Alice M. Hayes

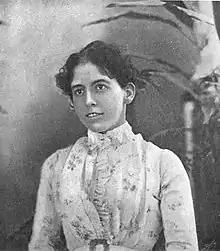
Portrait from the 1903 edition of "The Horsewoman"

Alice M. Hayes (1862/63–1913) was a British horse trainer. Married to the veterinarian and horse expert Horace Hayes she was well travelled and an expert at breaking-in. Hayes demonstrated her riding skills on the most difficult of horses and once, in India, rode a zebra sidesaddle. She wrote "The Horsewoman" in 1893, a guide to riding for ladies, in which she strongly opposed the adoption of the cross saddle position used traditionally by men. Hayes was a supporter of women lepers in India. She secured additional help for them from the government and donated the proceeds from her book to leper hospitals.